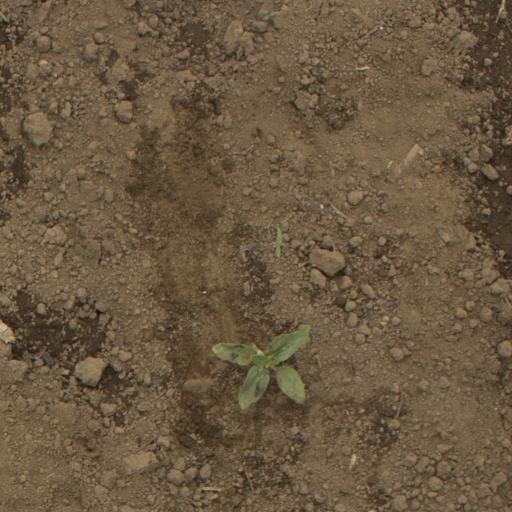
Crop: Jerusalem artichoke